Randy Jordan

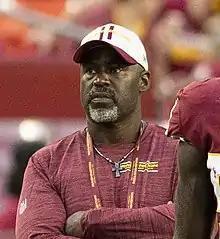
Jordan with the Washington Football Team in 2021

Randy Jordan (born June 6, 1970) is an American football coach and former player who is the running backs coach for the Tennessee Titans of the National Football League (NFL). He played college football for the University of North Carolina. He was not selected in the 1993 NFL draft, and subsequently played nine seasons for the Los Angeles Raiders, Jacksonville Jaguars, and Oakland Raiders.